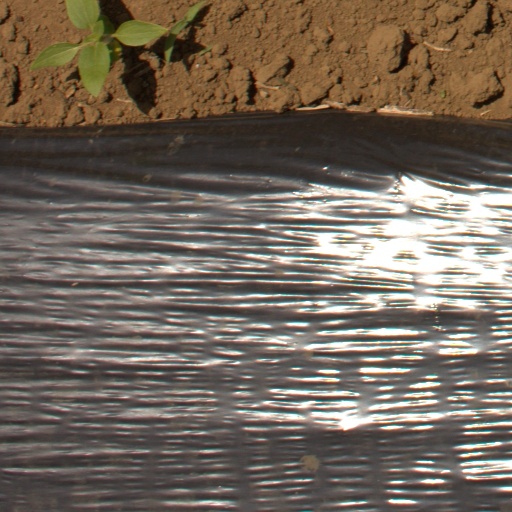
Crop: Jerusalem artichoke